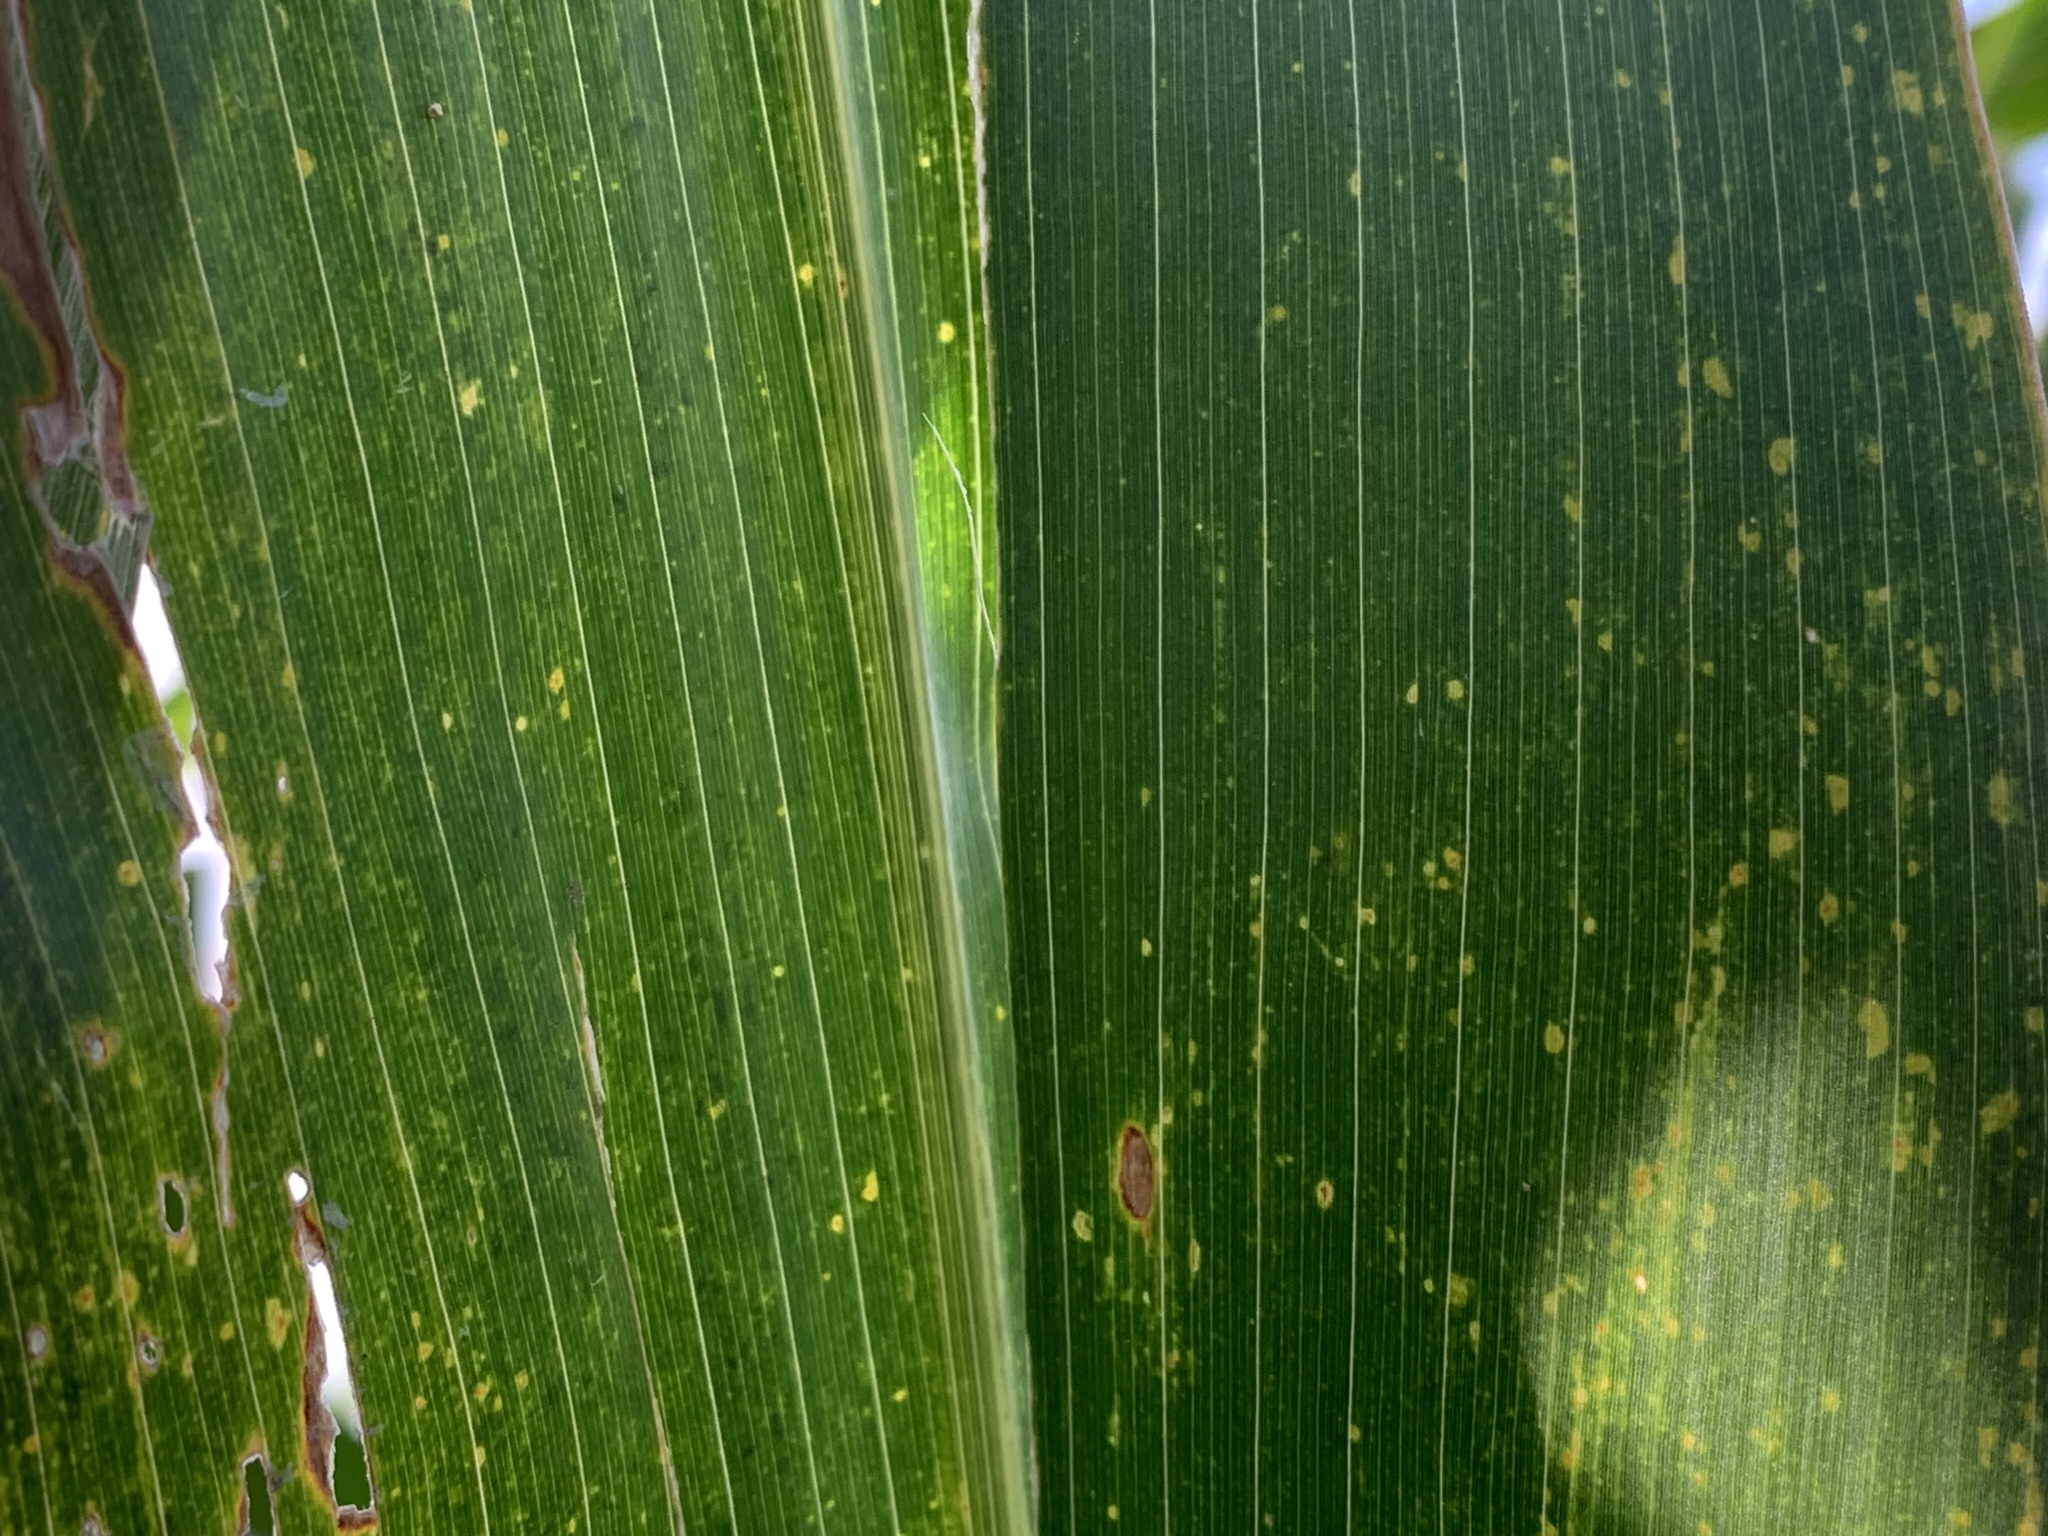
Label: MLN